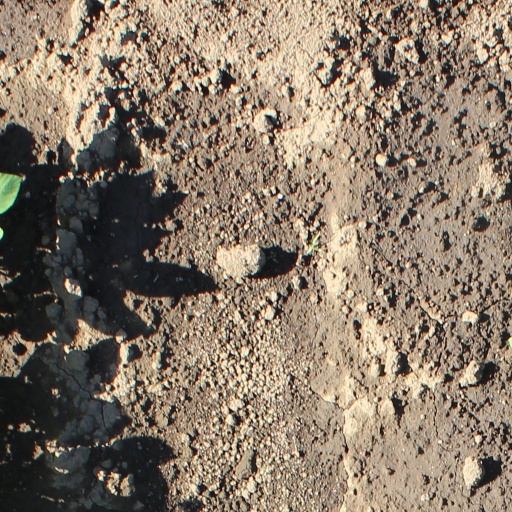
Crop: soybean